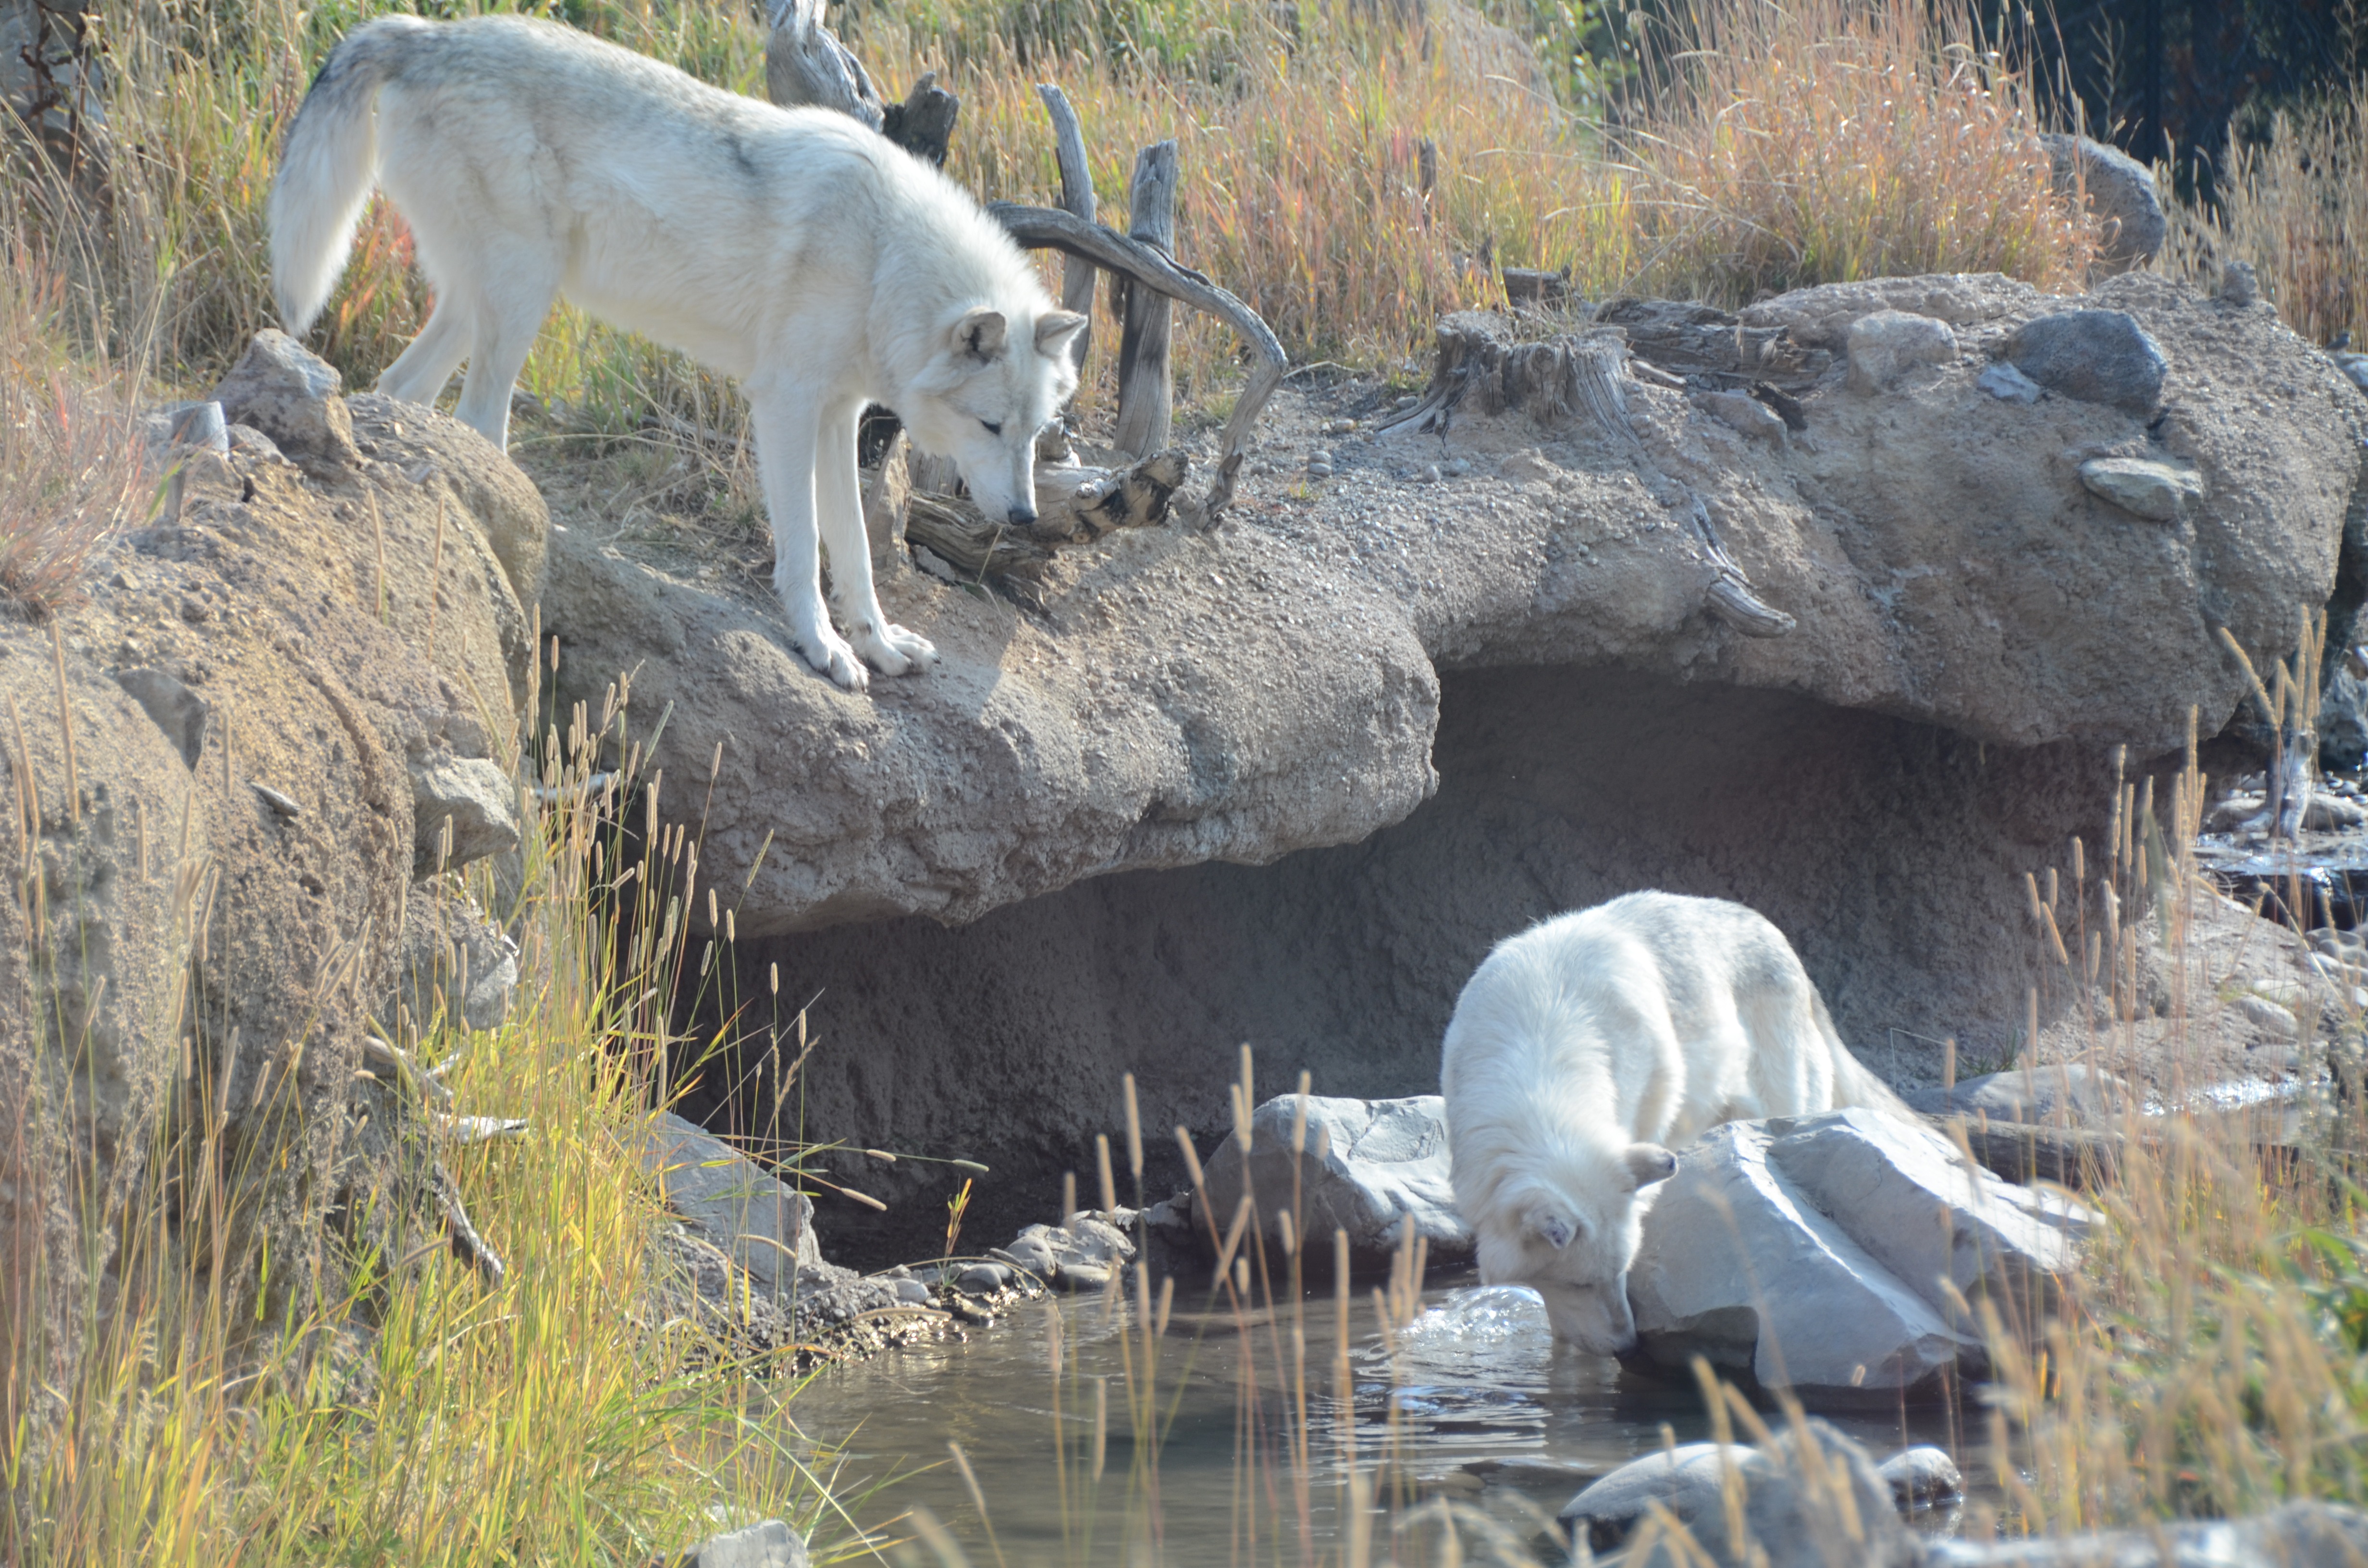
landscape, nature, creek, wilderness, white, animal, travel, wildlife, scenery, mammal, wolf, fauna, animals, wyoming, predators, wolves, white wolf, white wolves